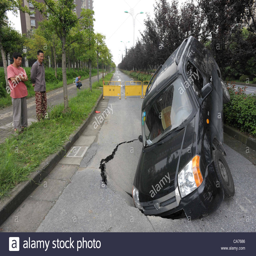
a black suv sink into road surface after a heavy rain .